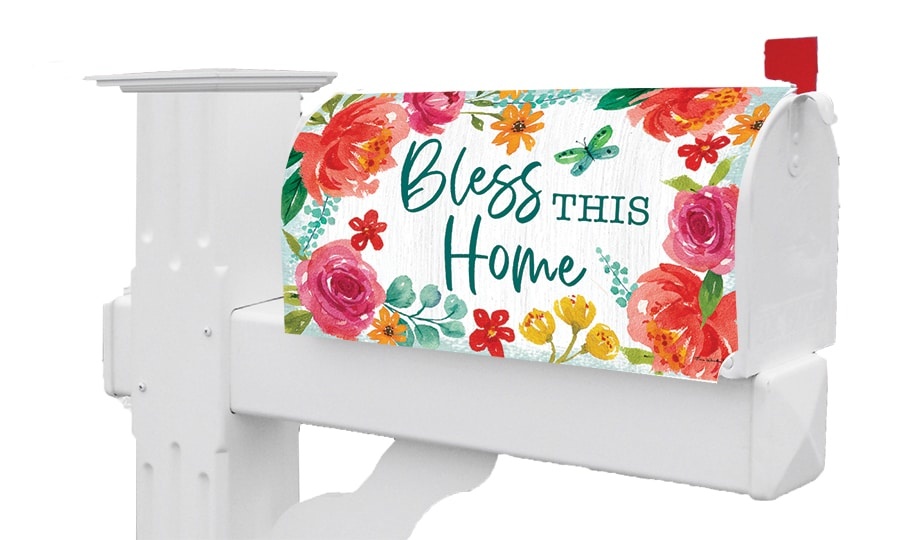
Blessed Floral 5354MM Mailbox Makeover
Brightly colored, beautifully designed, all-weather vinyl Mailbox Makeovers with UV cured ink printed right here in the USA. They come with magnetic strips for easy attachment to any standard size metal mailbox. Additional magnetic strips sold separately for use on standard-sized plastic mailboxes. Item #8336
Brand: Custom Decor
Category: Home & Garden > Decor > Mailbox Accessories > Mailbox Covers